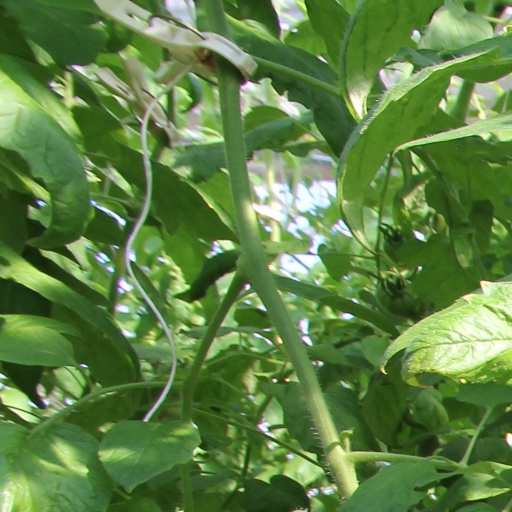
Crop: tomato